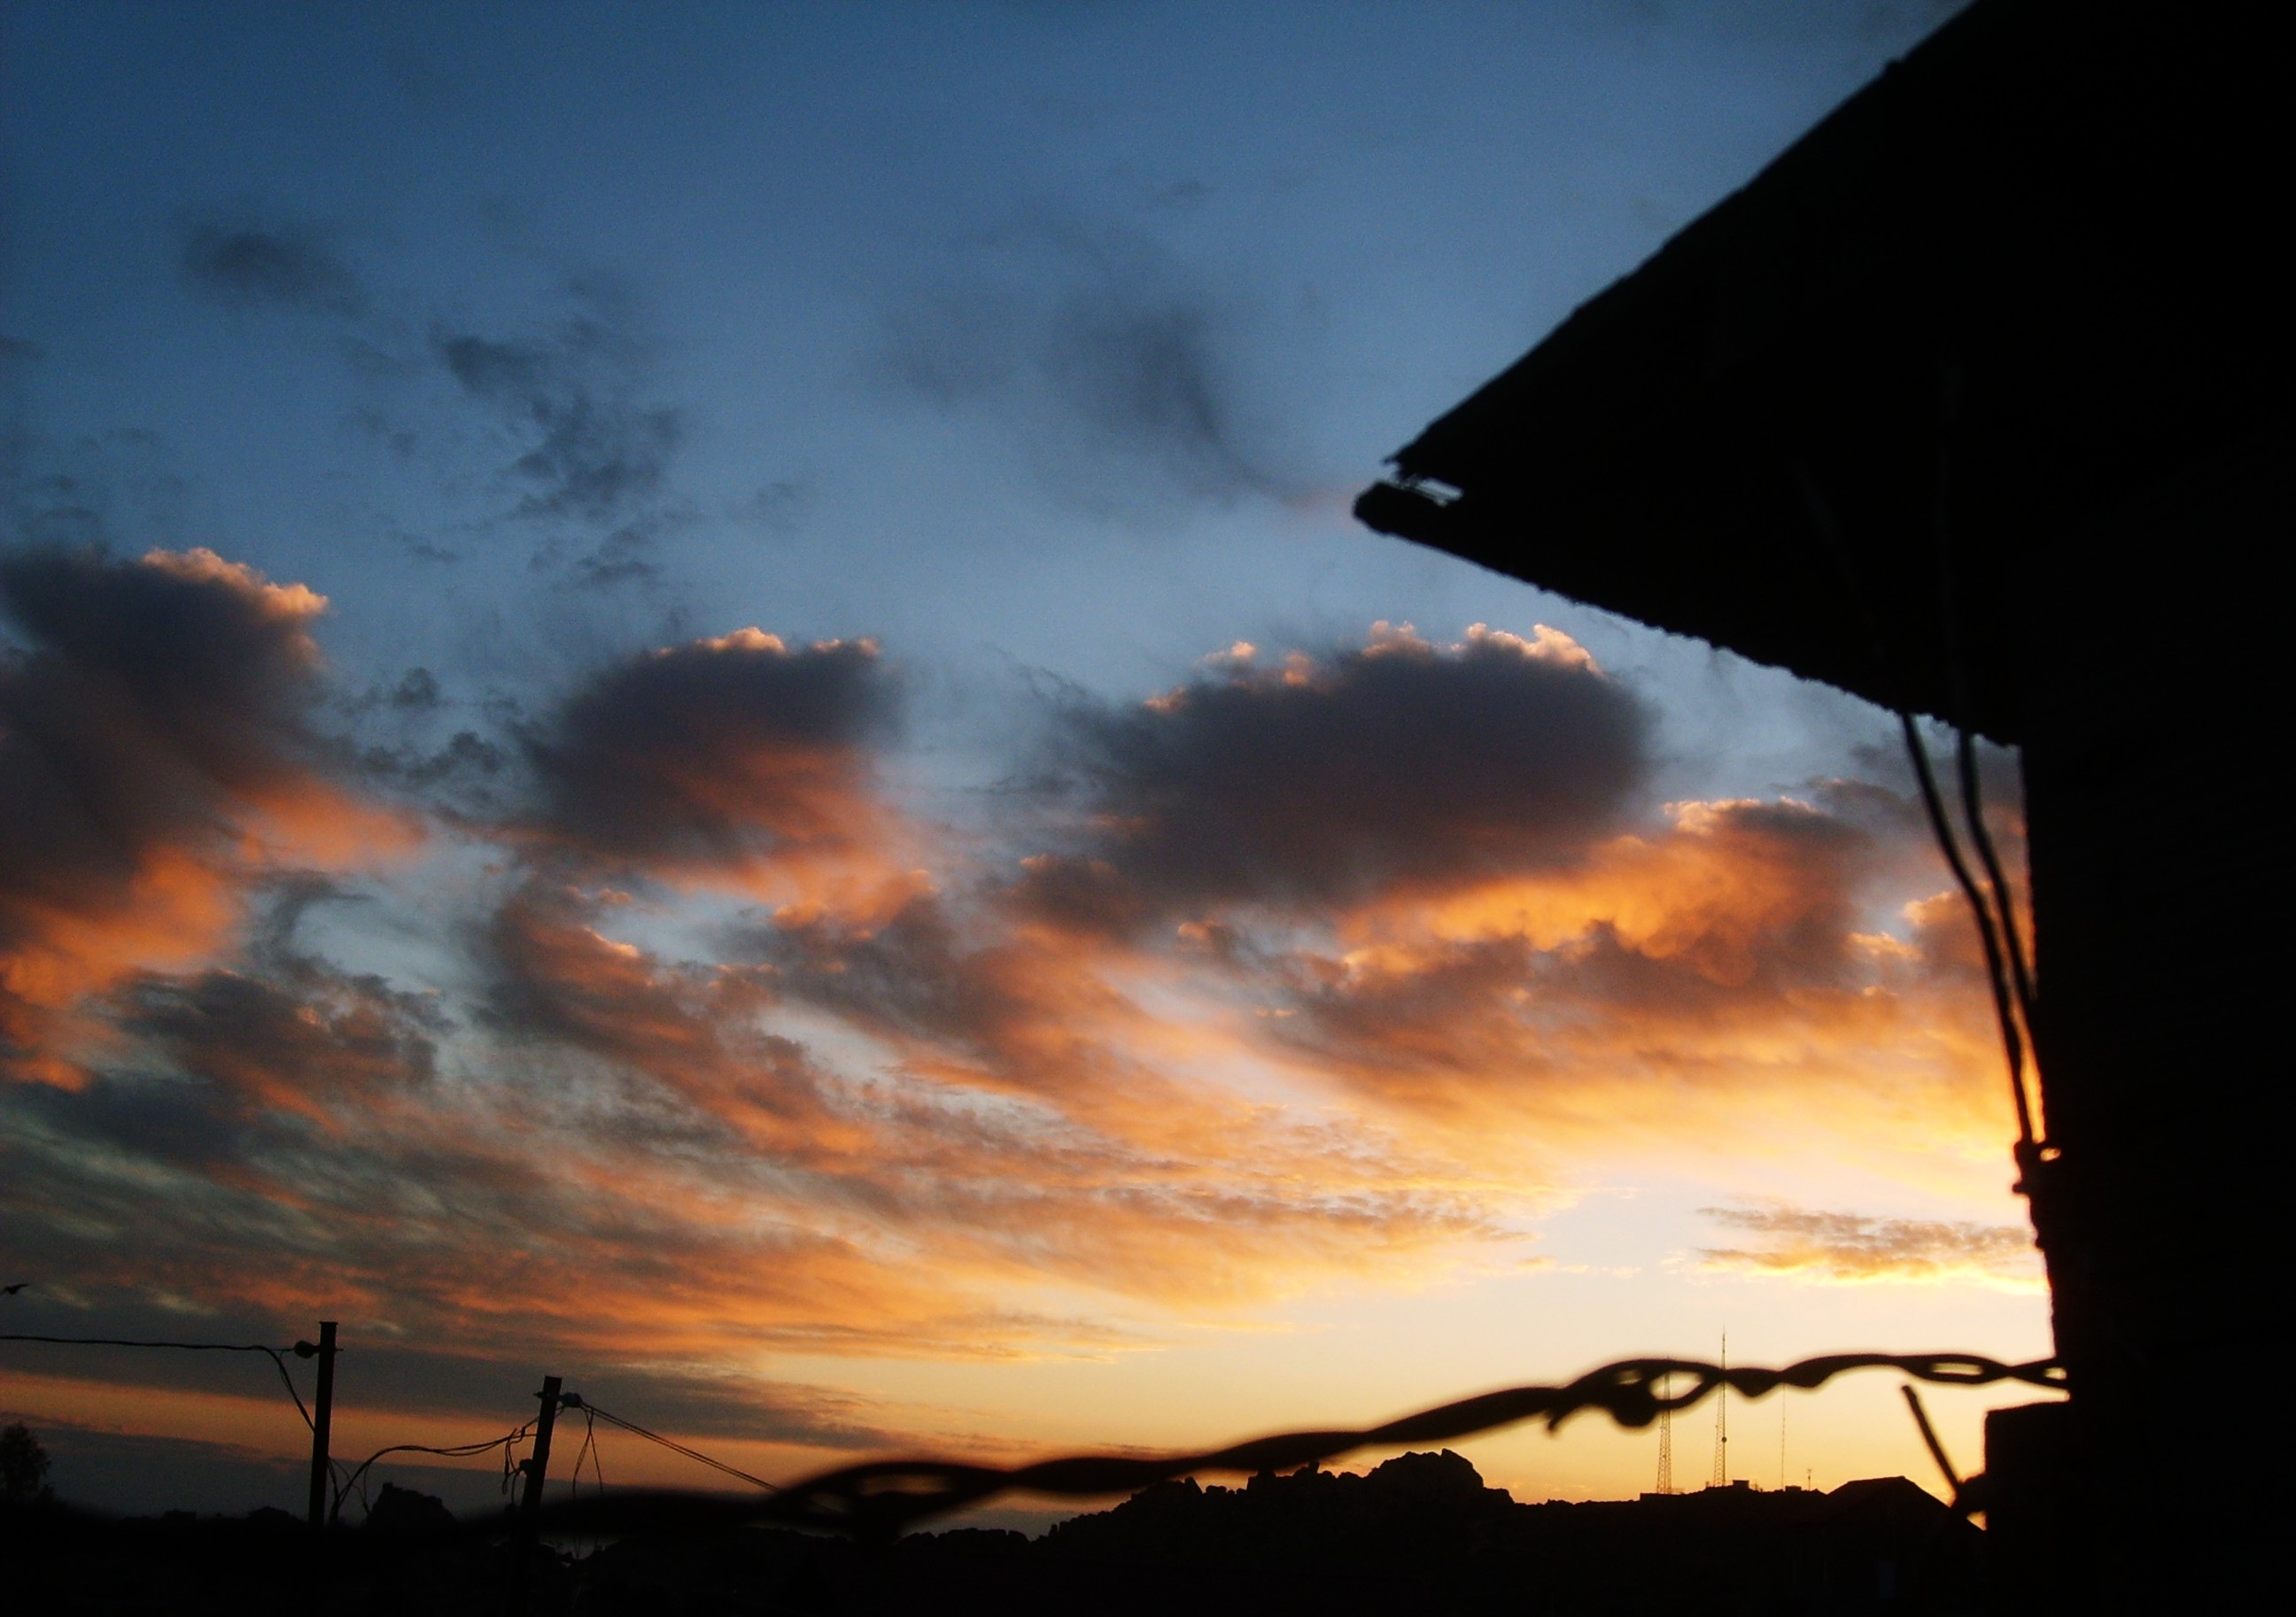
horizon, cloud, sky, sun, sunrise, sunset, sunlight, morning, dawn, atmosphere, dusk, evening, afterglow, meteorological phenomenon, red sky at morning